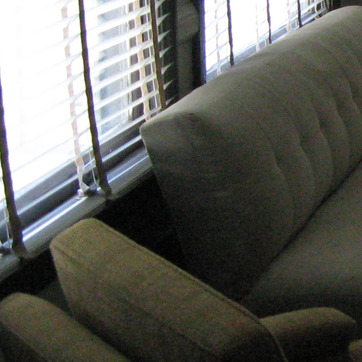
Material: fabric